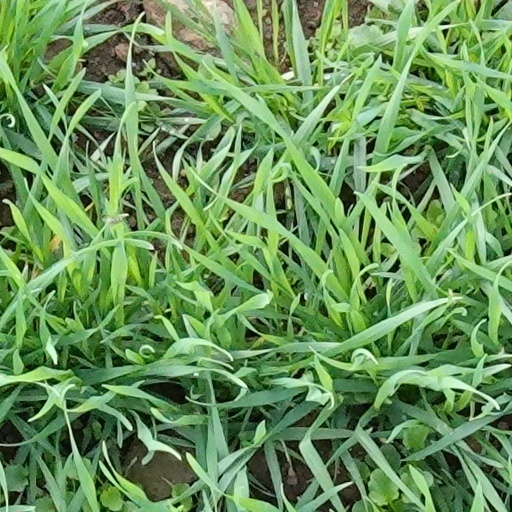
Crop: wheat